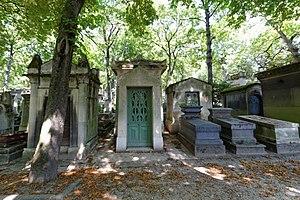
Sépulture de la famille Rothschild comportant entre autres
Betty von Rothschild, baronne de Rothschild, née le 5 juin 1805 à Francfort-sur-le-Main et morte le 1ᵉʳ septembre 1886 à Paris, est une salonnière, mécène et philanthrope.
Le baron Édouard Alphonse James de Rothschild, est un banquier français.
Béatrice de Rothschild, de son nom patronymique Charlotte Béatrix, ou Mᵐᵉ Maurice Ephrussi, est une richissime membre de la famille Rothschild